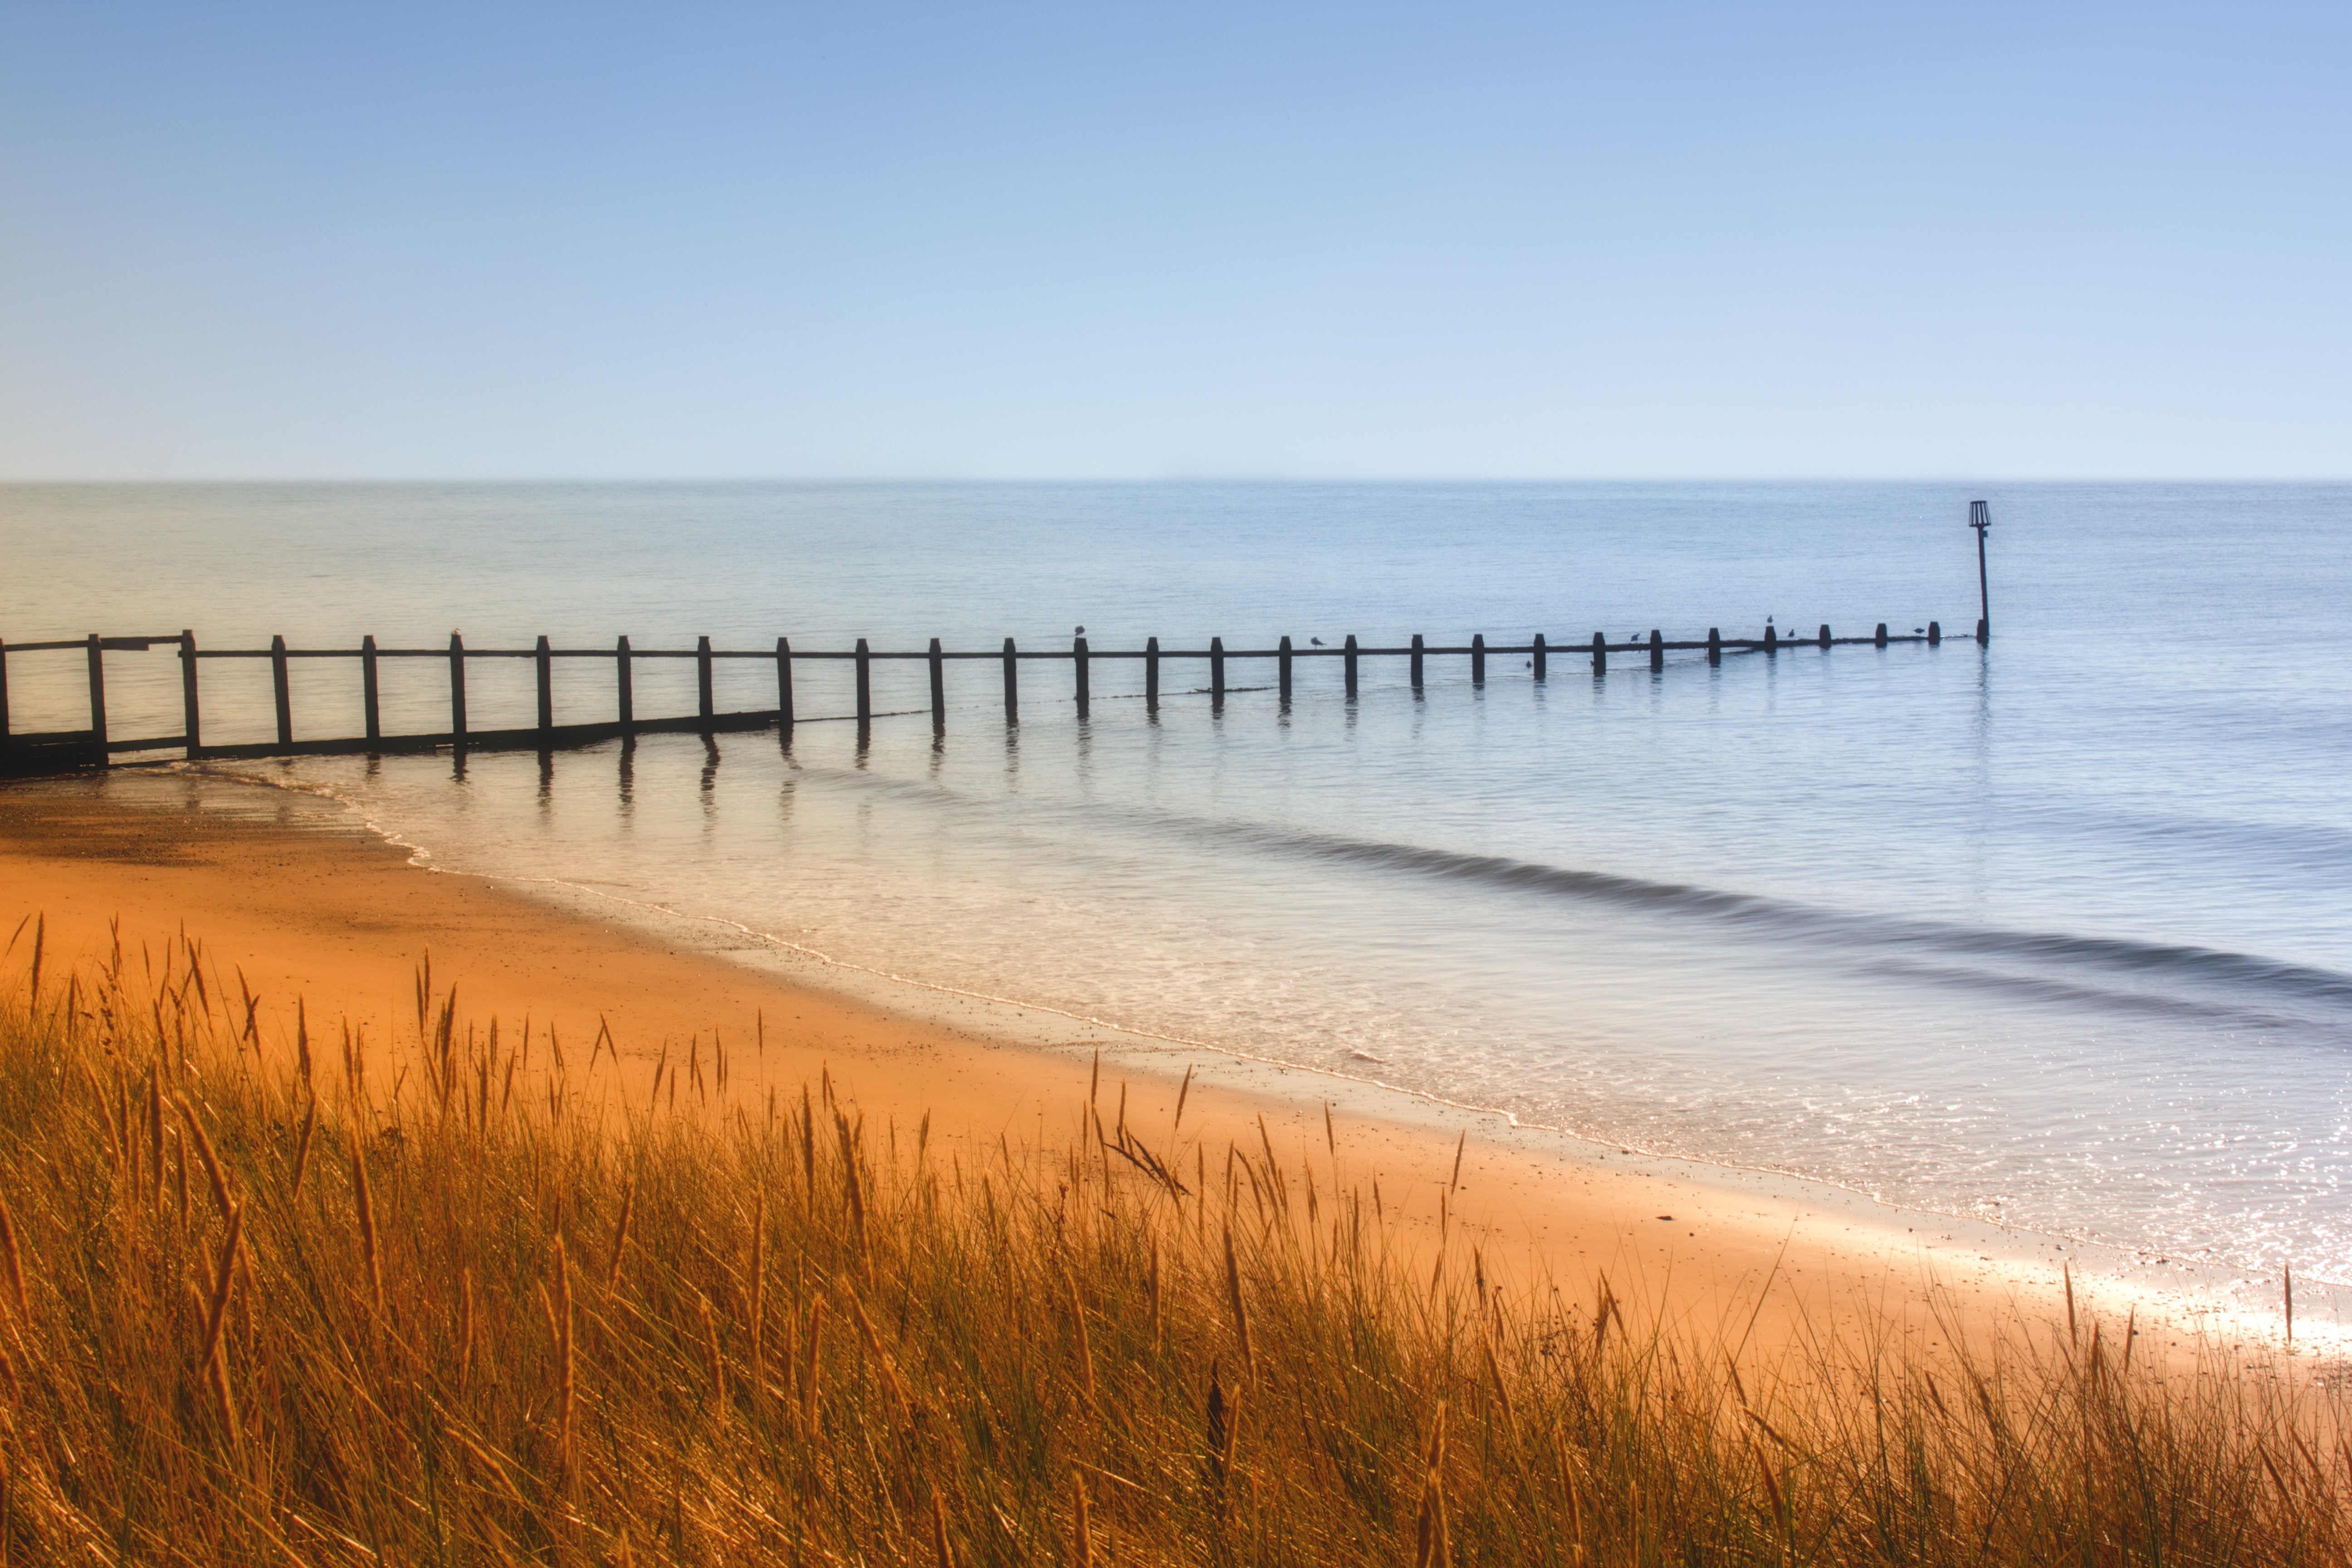
beach, landscape, sea, coast, water, nature, grass, sand, ocean, horizon, sky, sunrise, sunset, sunlight, morning, shore, wave, dawn, coastal, pier, walkway, summer, travel, shoreline, dusk, golden, reflection, seascape, holiday, blue, seashore, body of water, outdoors, dawlish warren, atmospheric phenomenon, wind wave, oceanshore